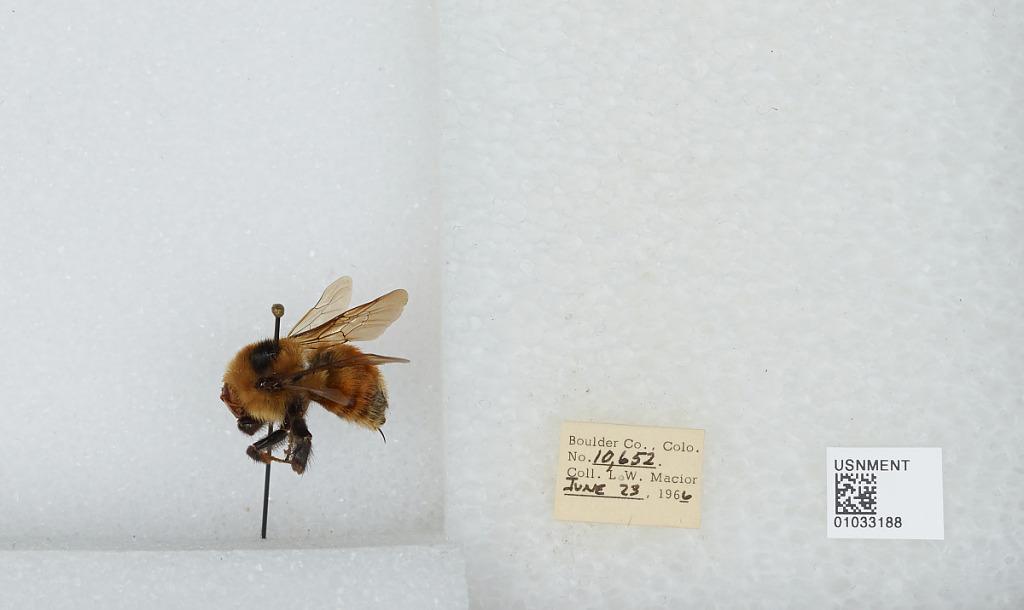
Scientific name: Bombus (Cullumanobombus) rufocinctus Cresson
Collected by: L. Macior
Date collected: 1966-6-23
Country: United States
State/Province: Colorado
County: Boulder
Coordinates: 40.015, -105.27